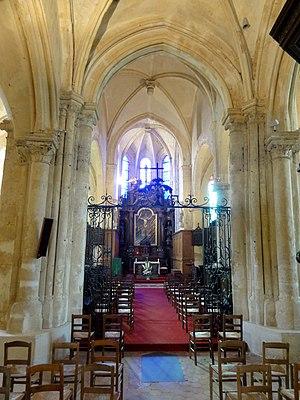
Base du clocher, vue vers l'est.
L'église Saint-Prix est une église catholique paroissiale située à Saint-Prix, dans le Val-d'Oise, en France. La première église romane, à laquelle appartiennent peut-être les corniches à l'est et à l'ouest de la base du clocher, a été donnée à l'abbaye Saint-Martin de Pontoise vers 1085, et un prieuré a été fondé en même temps. Le patron de la paroisse est alors saint Germain. À partir de la fin du XIIᵉ siècle et jusqu'en 1220 environ, l'église est entièrement rebâtie dans le style gothique primitif, et elle conserve de cette époque le plan et l'ordonnancement général, mais très peu d'éléments en élévation : il s'agit essentiellement des chapiteaux au nord de la nef ; des piles orientales du clocher, qui s'élève au-dessus de la croisée du transept ; de l'étage de beffroi du clocher ; et des fenêtres hautes bouchées dans la partie droite du chœur. Au XVᵉ siècle, l'essor du pèlerinage de saint Prix, dont l'église possède sans doute des reliques dès l'origine, fait que ce second patron supplante le premier, qui s'est depuis longtemps effacé.